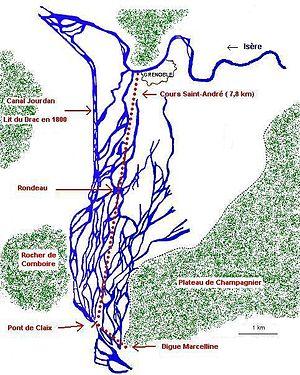
Plaine de Grenoble avec superposition des cheminements du Drac, avant et après son endiguement de 1675 à 1686, puis après 1771 pour le confluent.
L’histoire de Grenoble couvre plus de 2 000 ans. À l'époque gallo-romaine, le bourg gaulois porte le nom de Cularo puis de Gratianopolis et voit son importance accrue lorsque les Comtes d’Albon la choisissent au début du XIᵉ siècle comme capitale de leur principauté, le Dauphiné. Avec ce nouveau statut, puis trois siècles plus tard l'annexion du Dauphiné au royaume de France, l'économie de Grenoble s'est développée pour devenir une ville parlementaire et militaire, gardienne de la frontière avec les États de Savoie.